Henrietta Lister

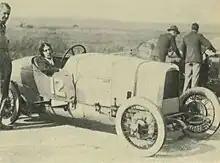
Lister in her Aston Martin

Henrietta Mabel Lister (also known as Laretta Listakova, Henrietta Listakova and H. M. Burrill-Robinson; 1895–1959) was a British watercolourist, dancer, and race driver.